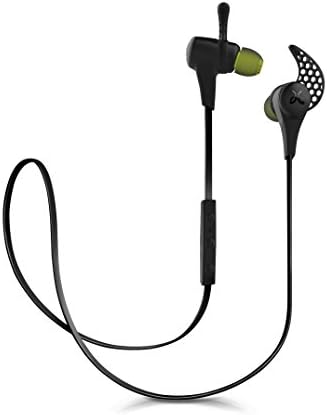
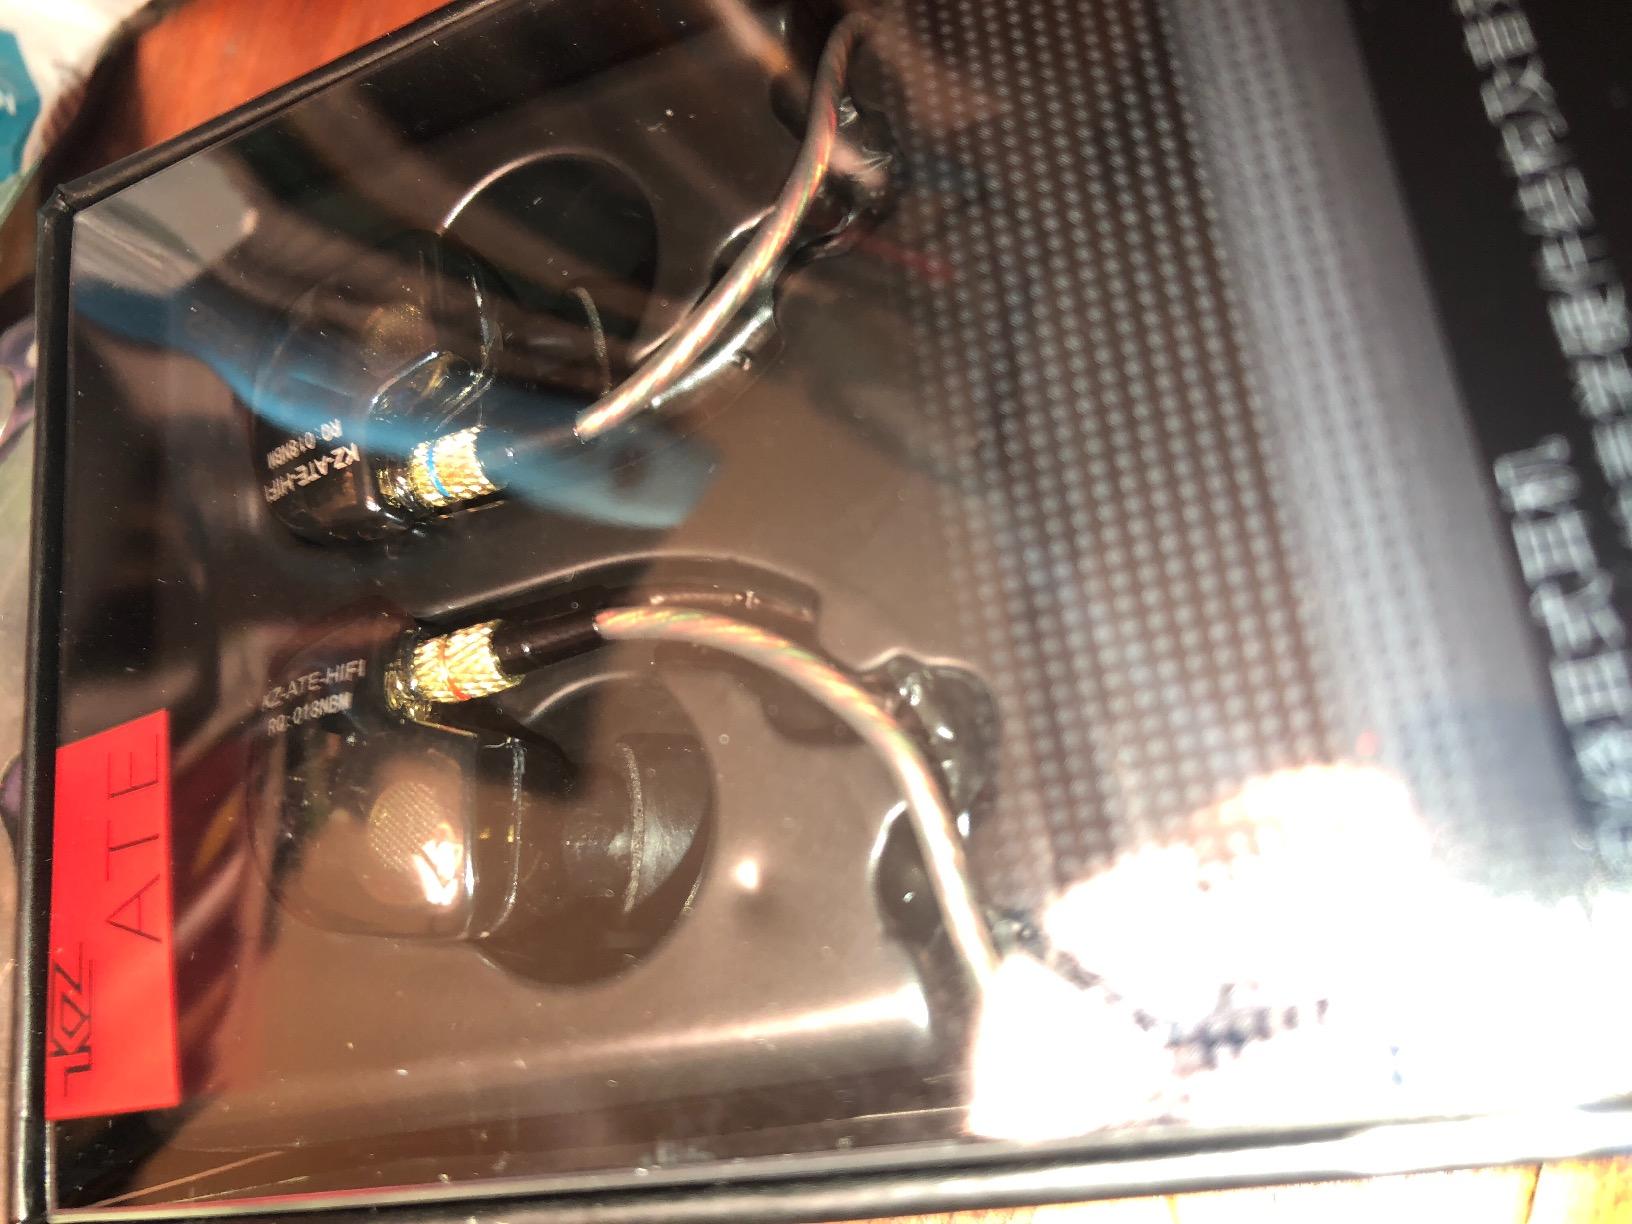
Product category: headphones
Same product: no